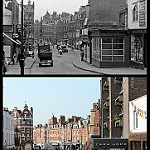
Label: street